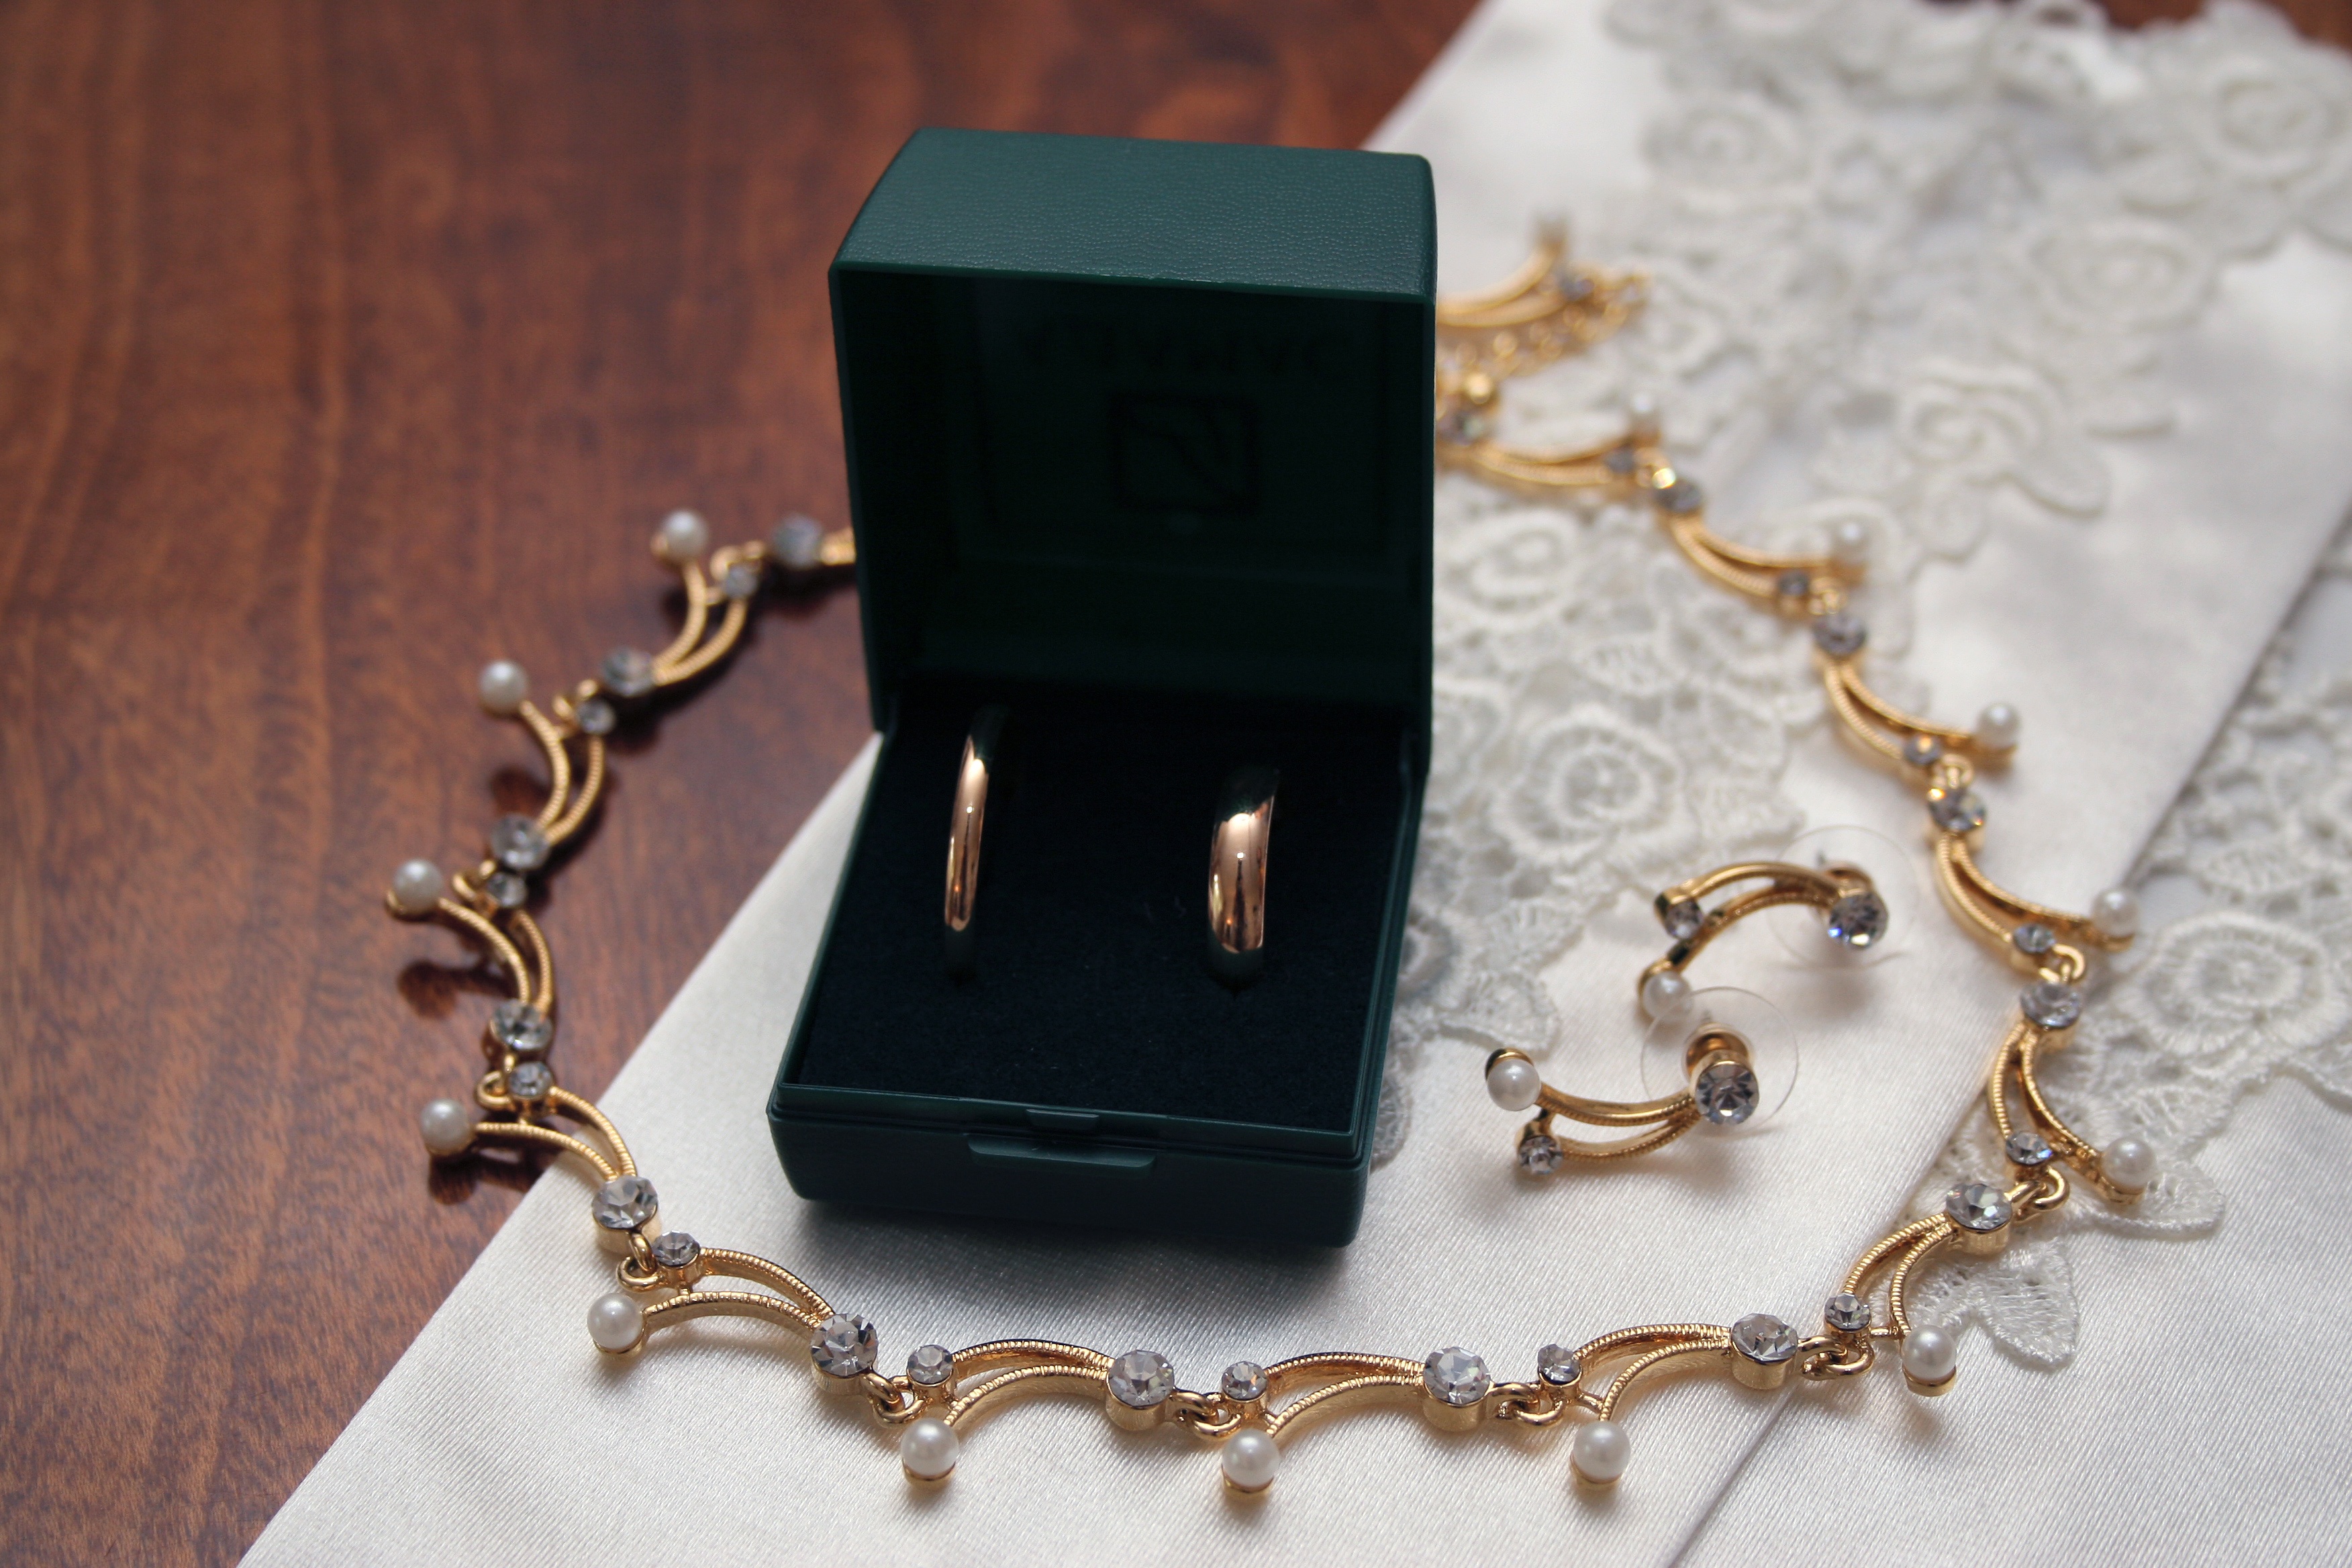
chain, celebration, wedding, jewelry, necklace, bracelet, jewellery, silver, earrings, rings, necklaces, pendant, locket, fashion accessory